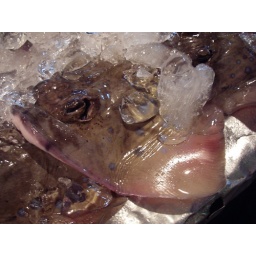
:( I liked the blue spotted sting ray in the water better!